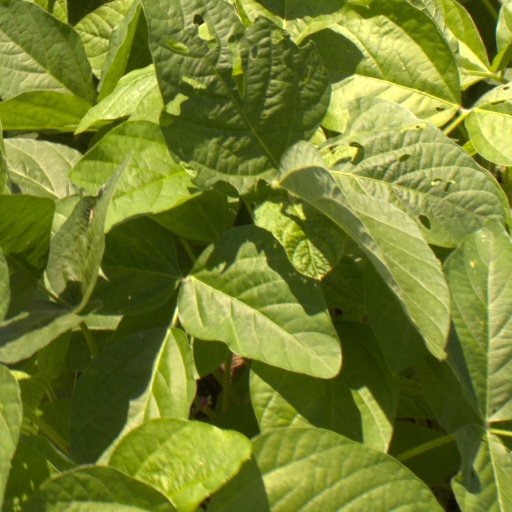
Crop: soybean